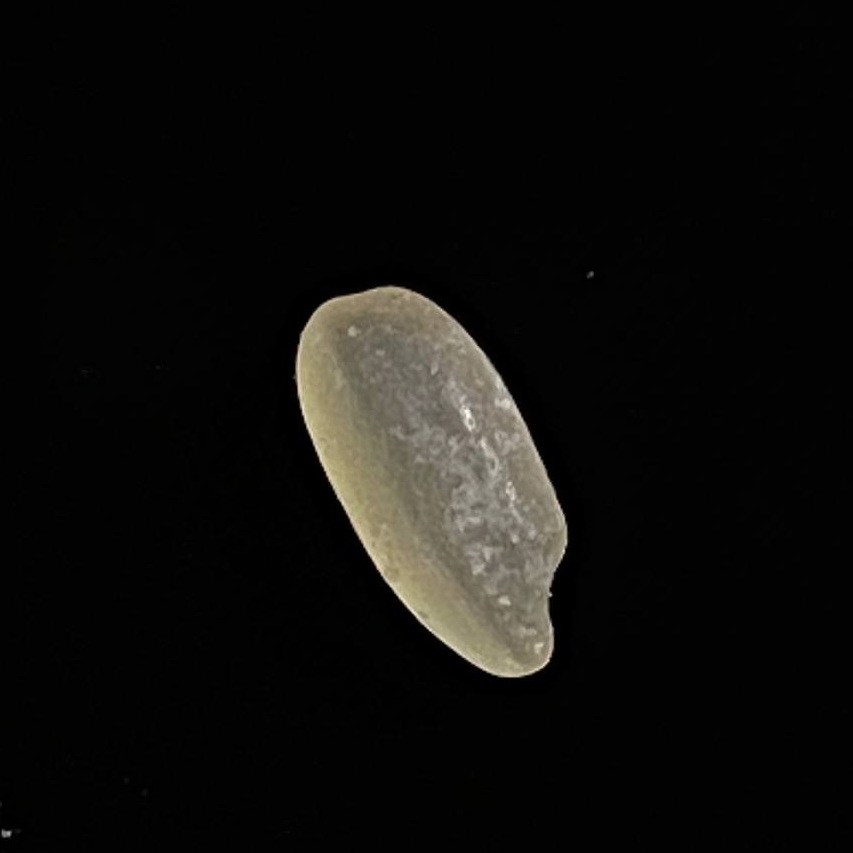
Rice variety: Gutisharna